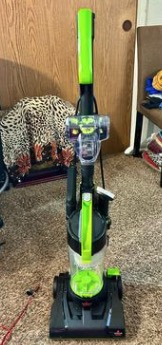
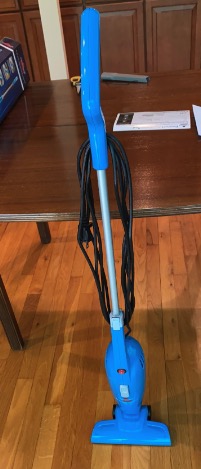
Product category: items_vacuum
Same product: no